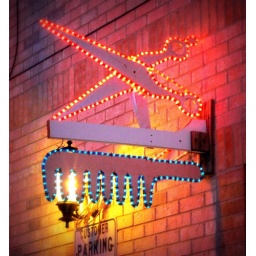
Only the shears and comb sign and 2 high fashionista posters in windows indicate a salon...